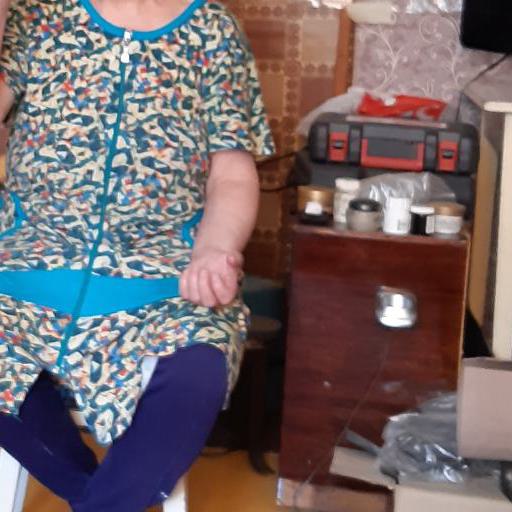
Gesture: no_gesture